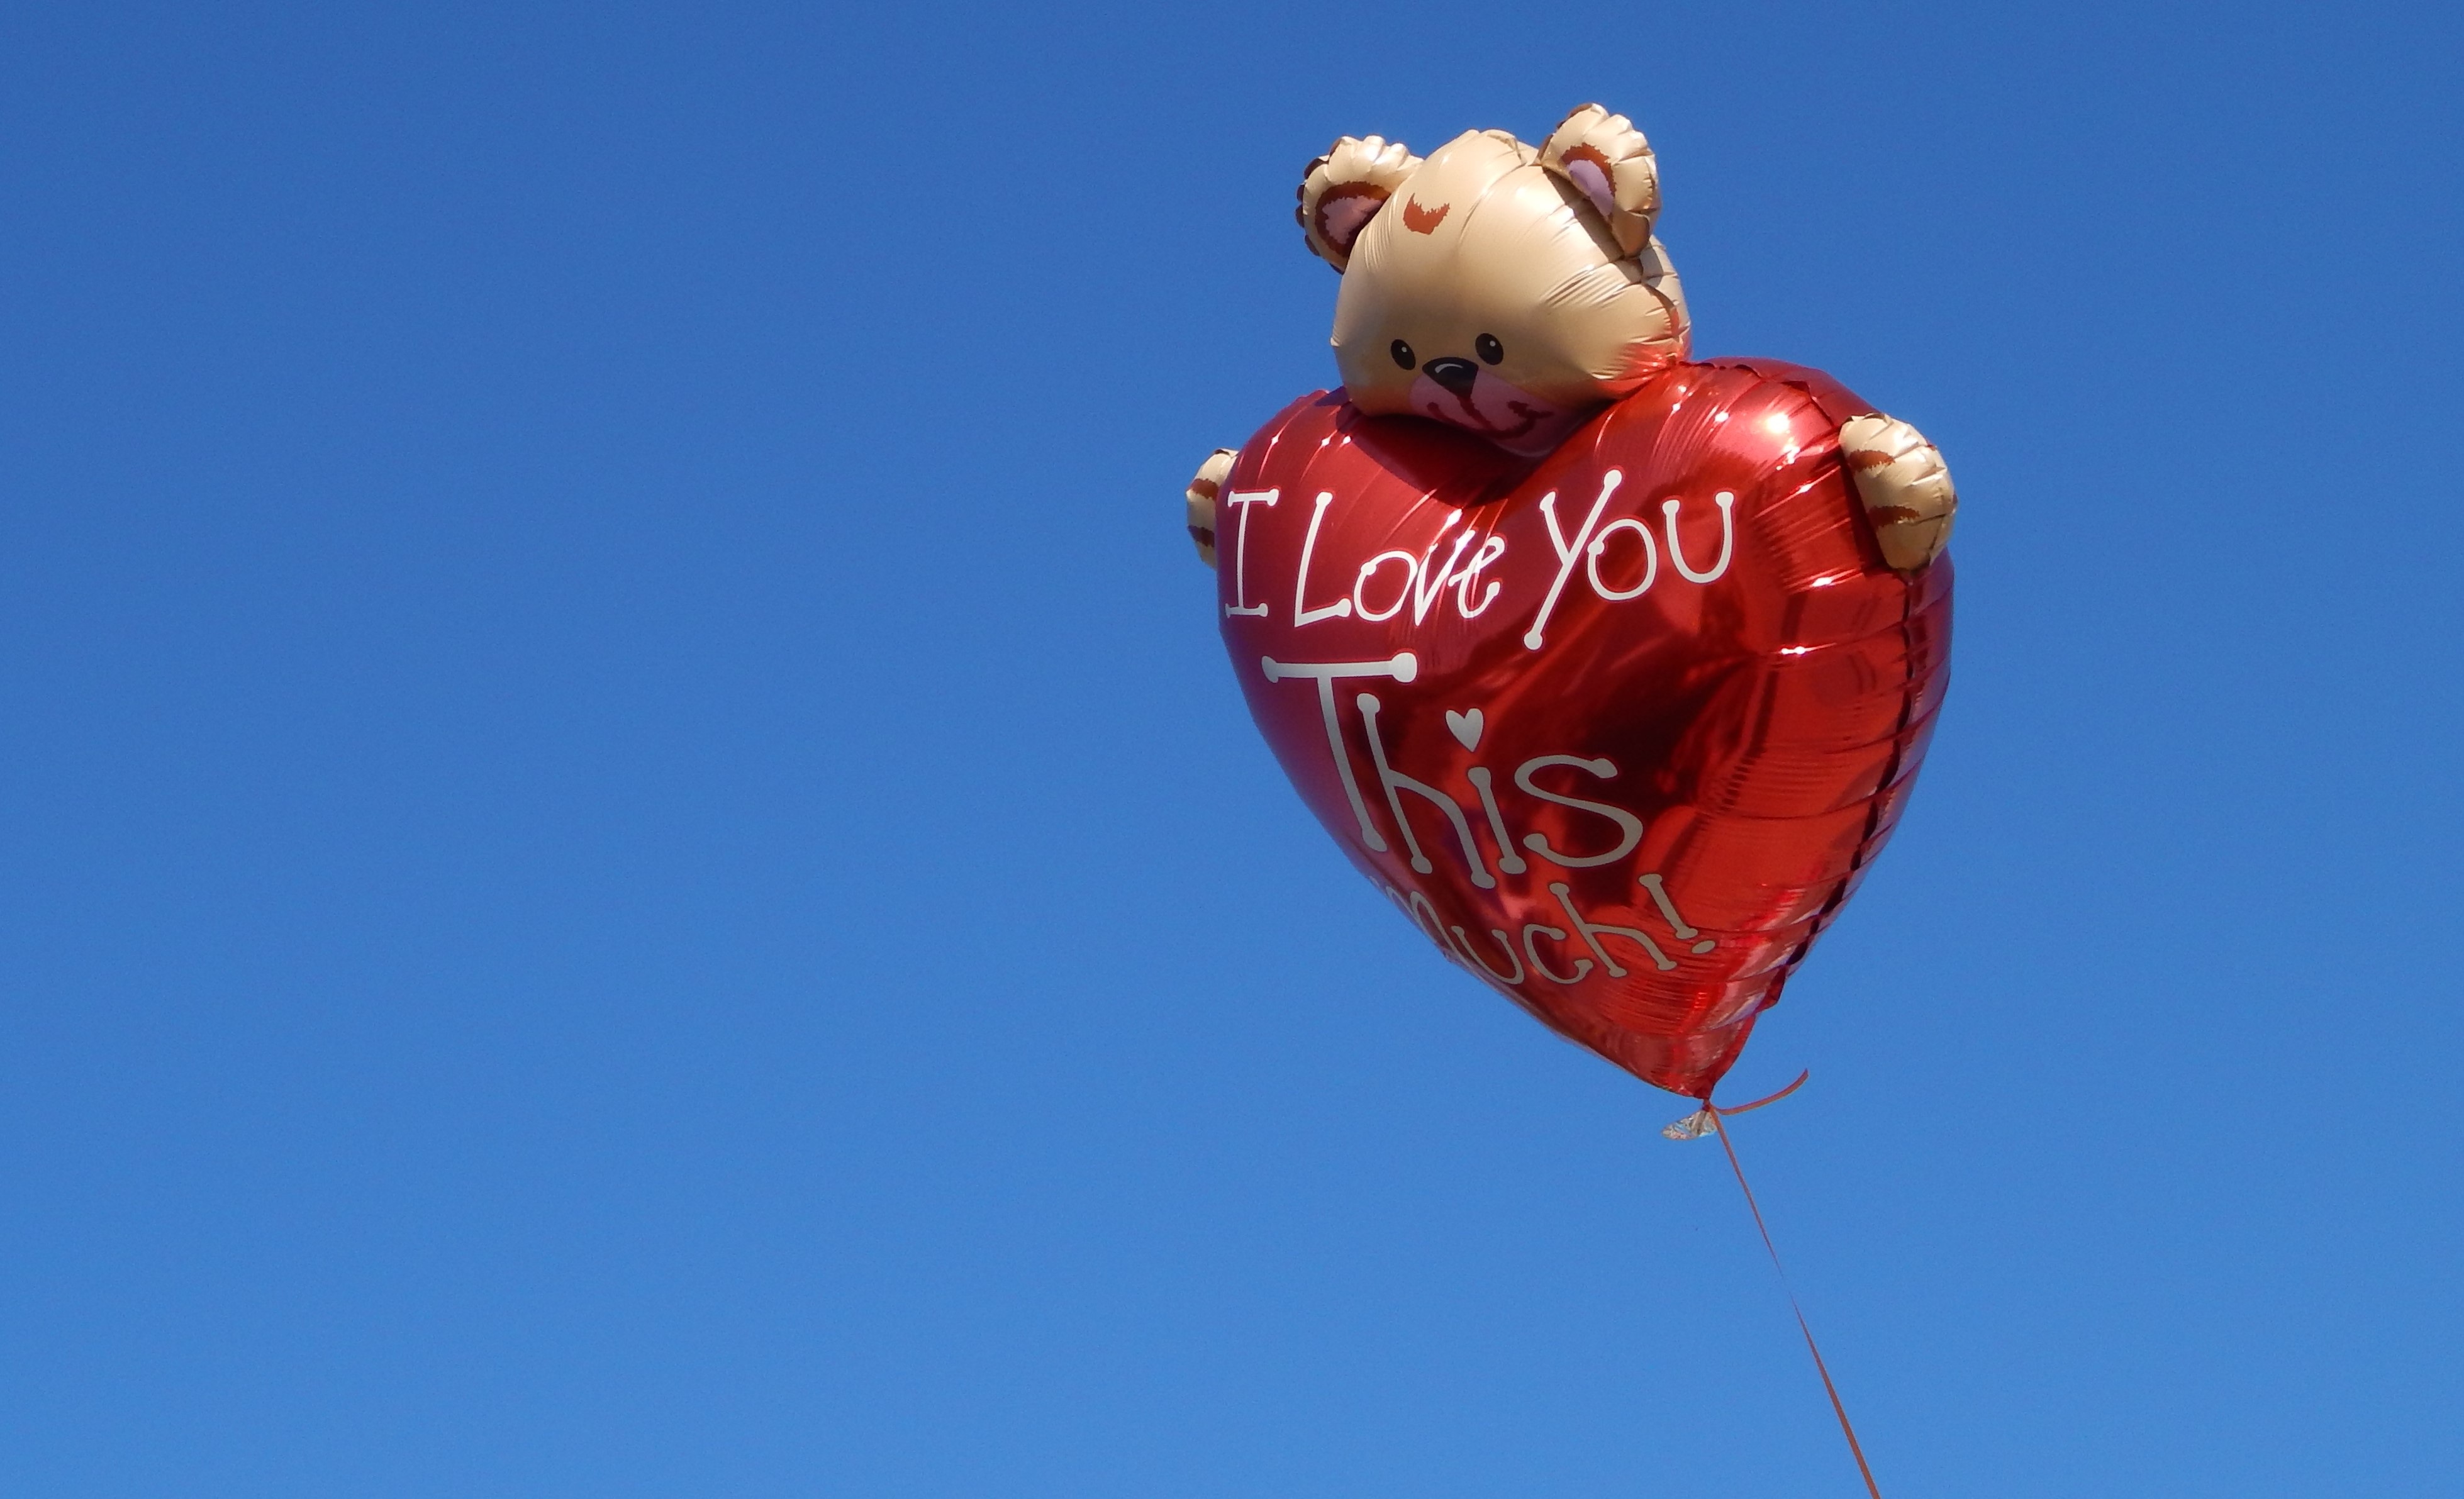
balloon, hot air balloon, extreme sport, toy, festival, fun, sports, i love you, windsports, kite sports